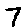
Label: 7